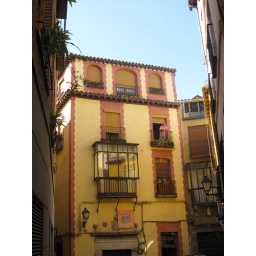
note the elderly gentleman in the bright pink shirt